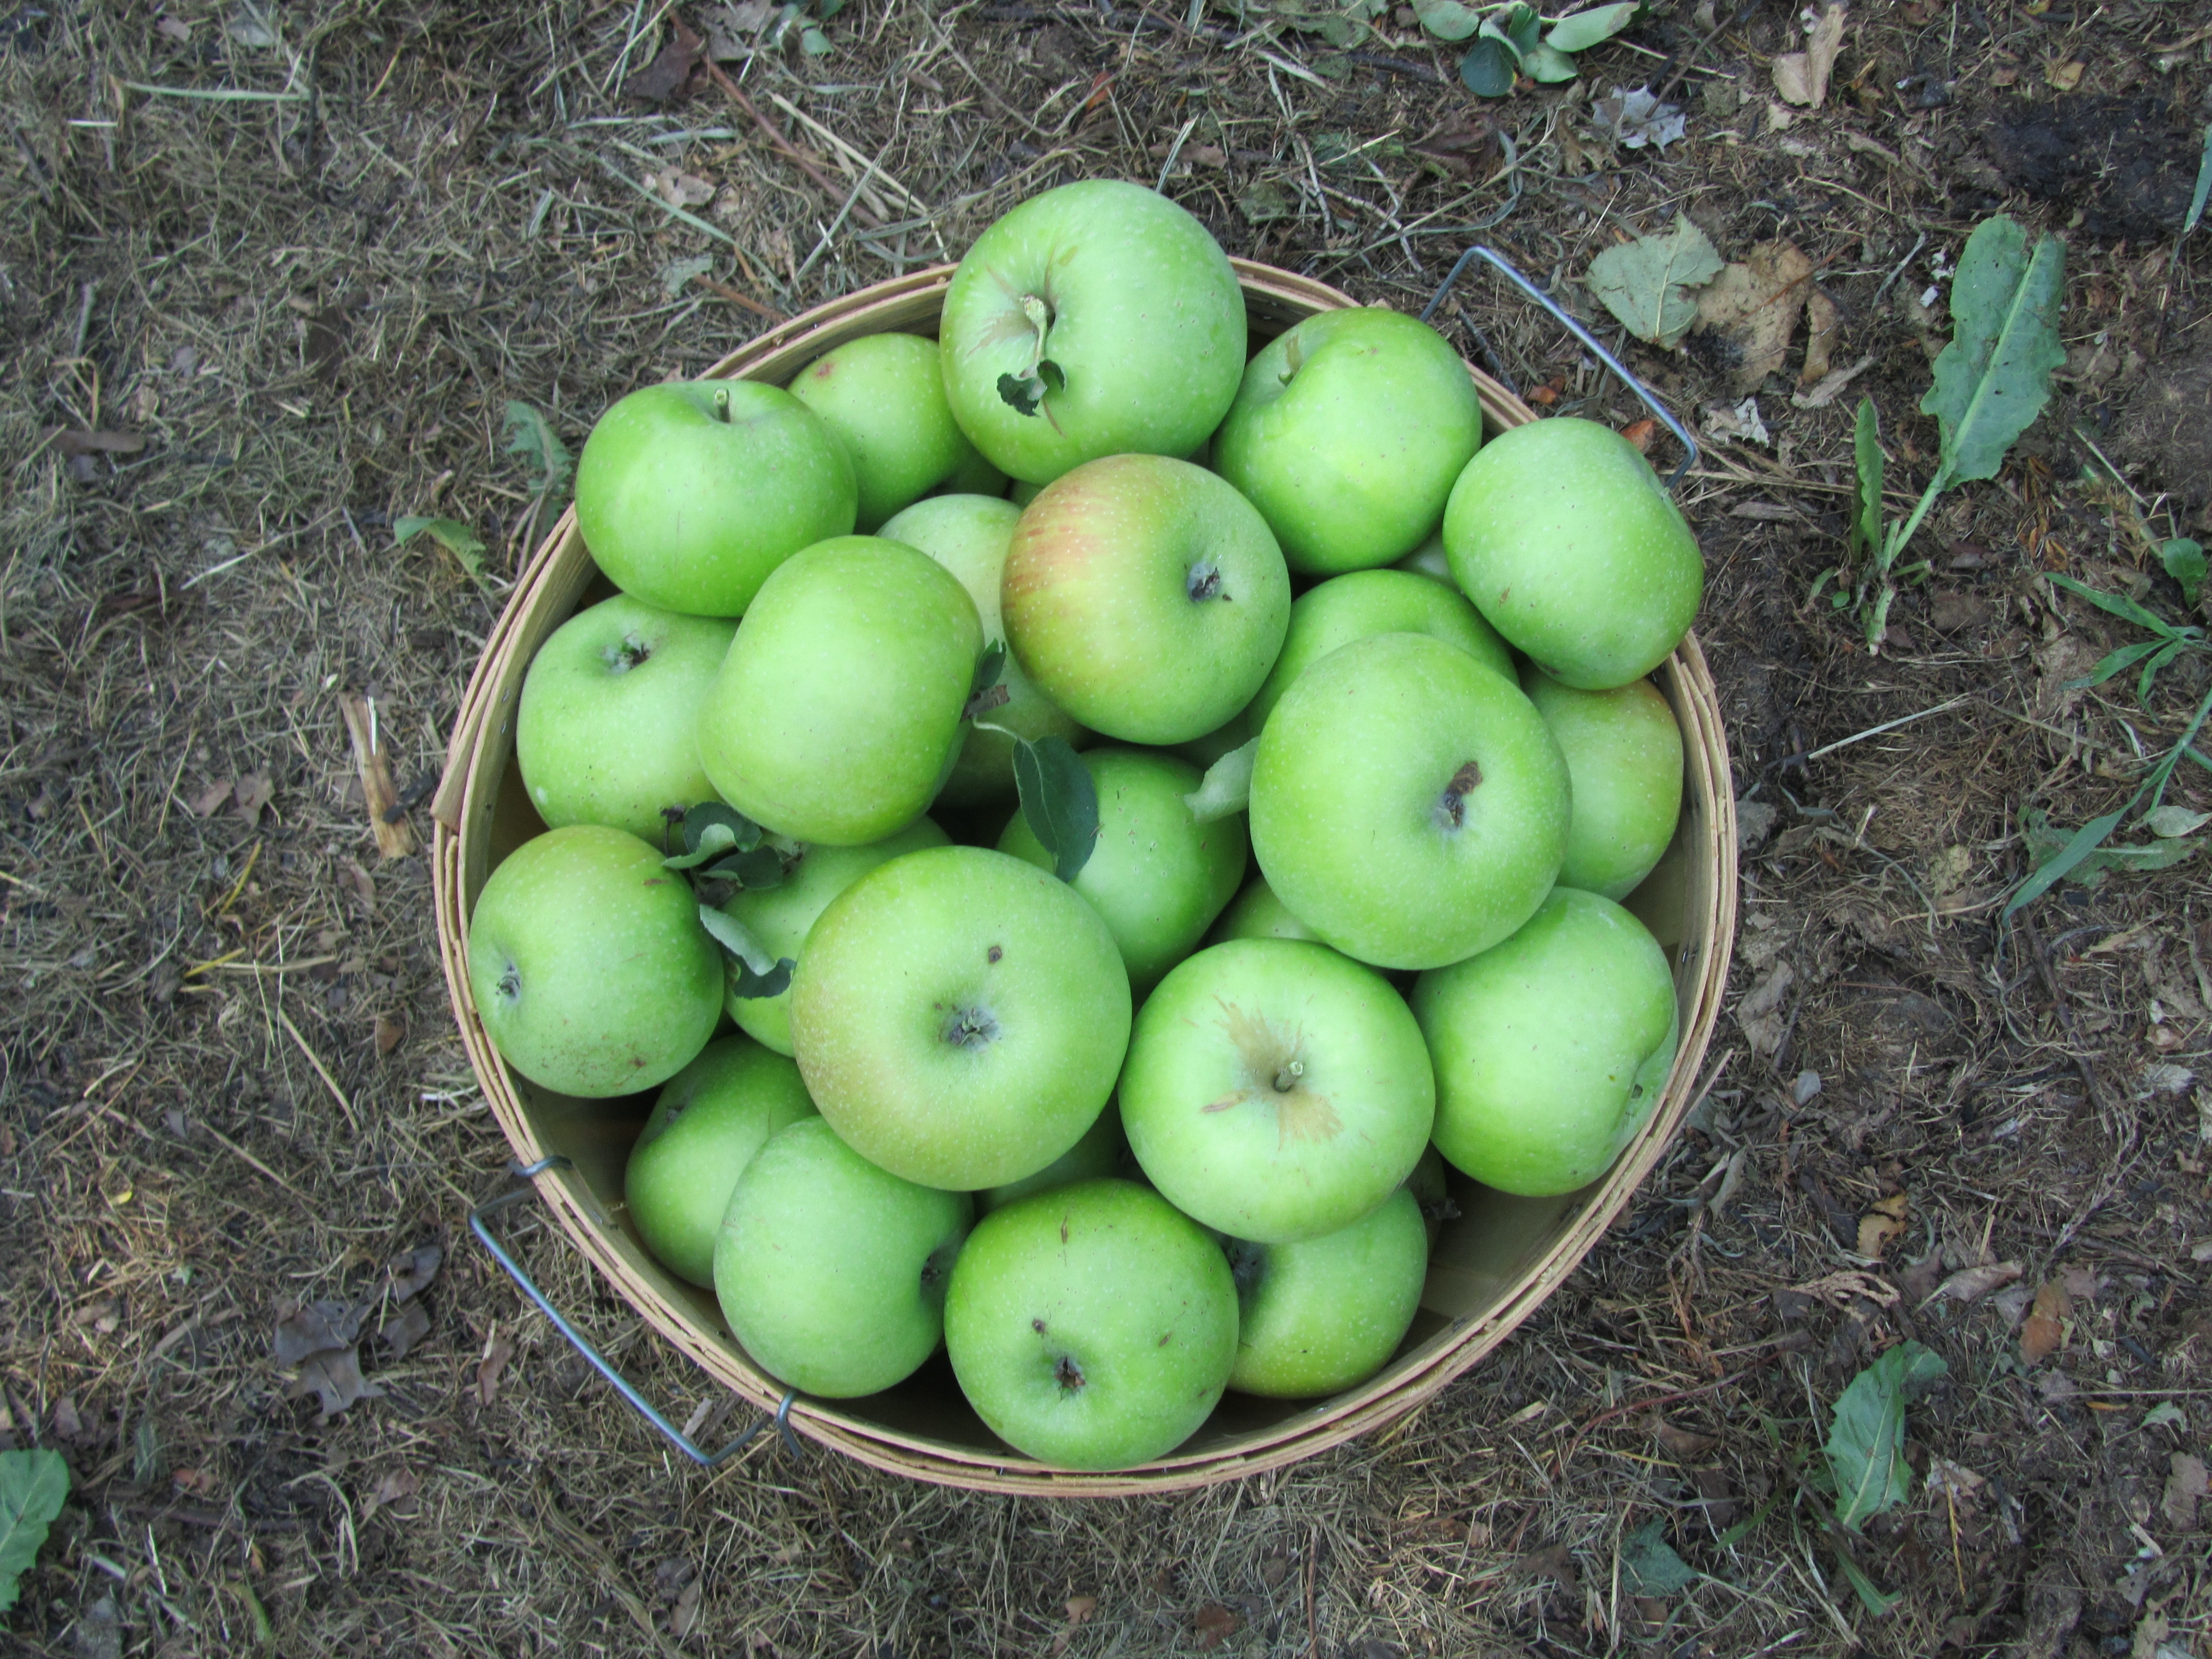
apple, plant, fruit, food, green, harvest, produce, autumn, basket, apples, flowering plant, rose family, land plant